United Nations Security Council Resolution 466

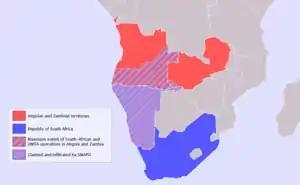
South African border operations

United Nations Security Council resolution 466, adopted unanimously on 11 April 1980, after hearing representations from Zambia and recalling 455 (1979), the council condemned the continued and unprovoked attacks on Zambia by South Africa.